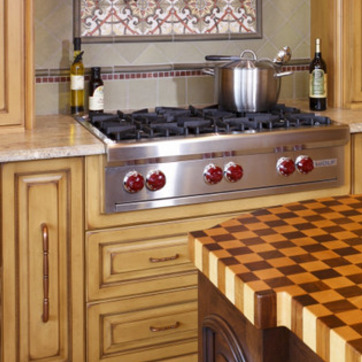
Material: metal